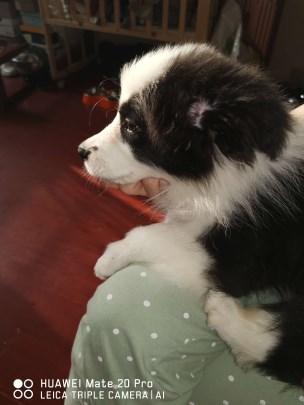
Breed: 2594-n000109-Border_collie